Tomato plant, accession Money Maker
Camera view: tilt-top (135 deg); turntable rotation: 300 degrees
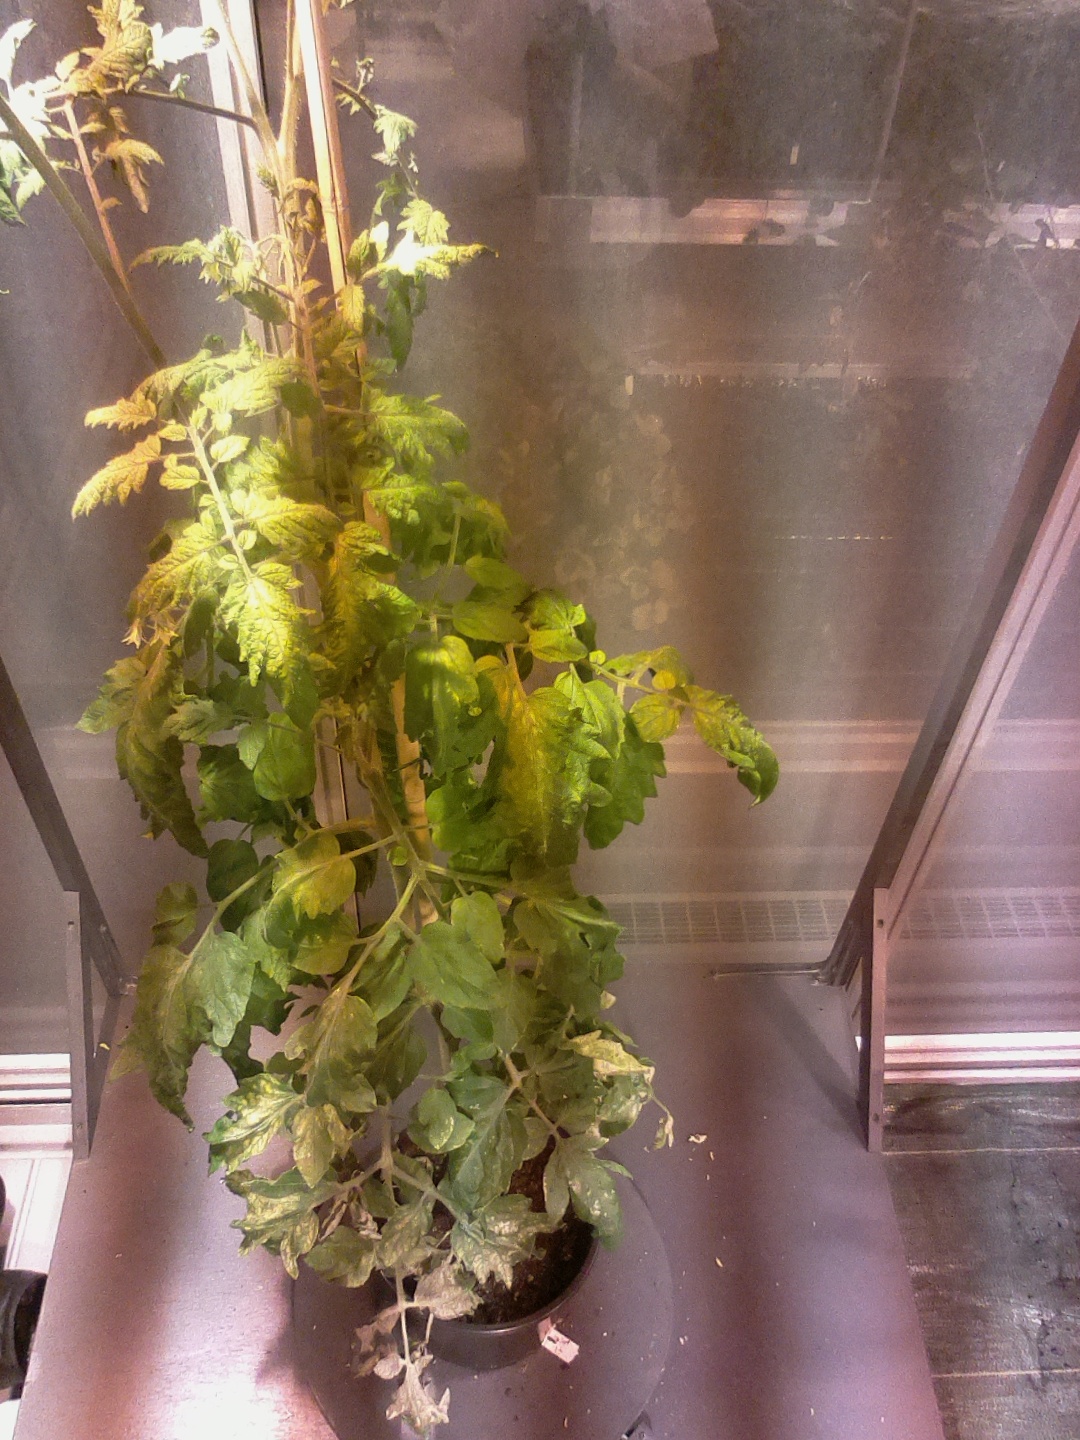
BBCH growth stage 72: 20%-30% of final fruit size